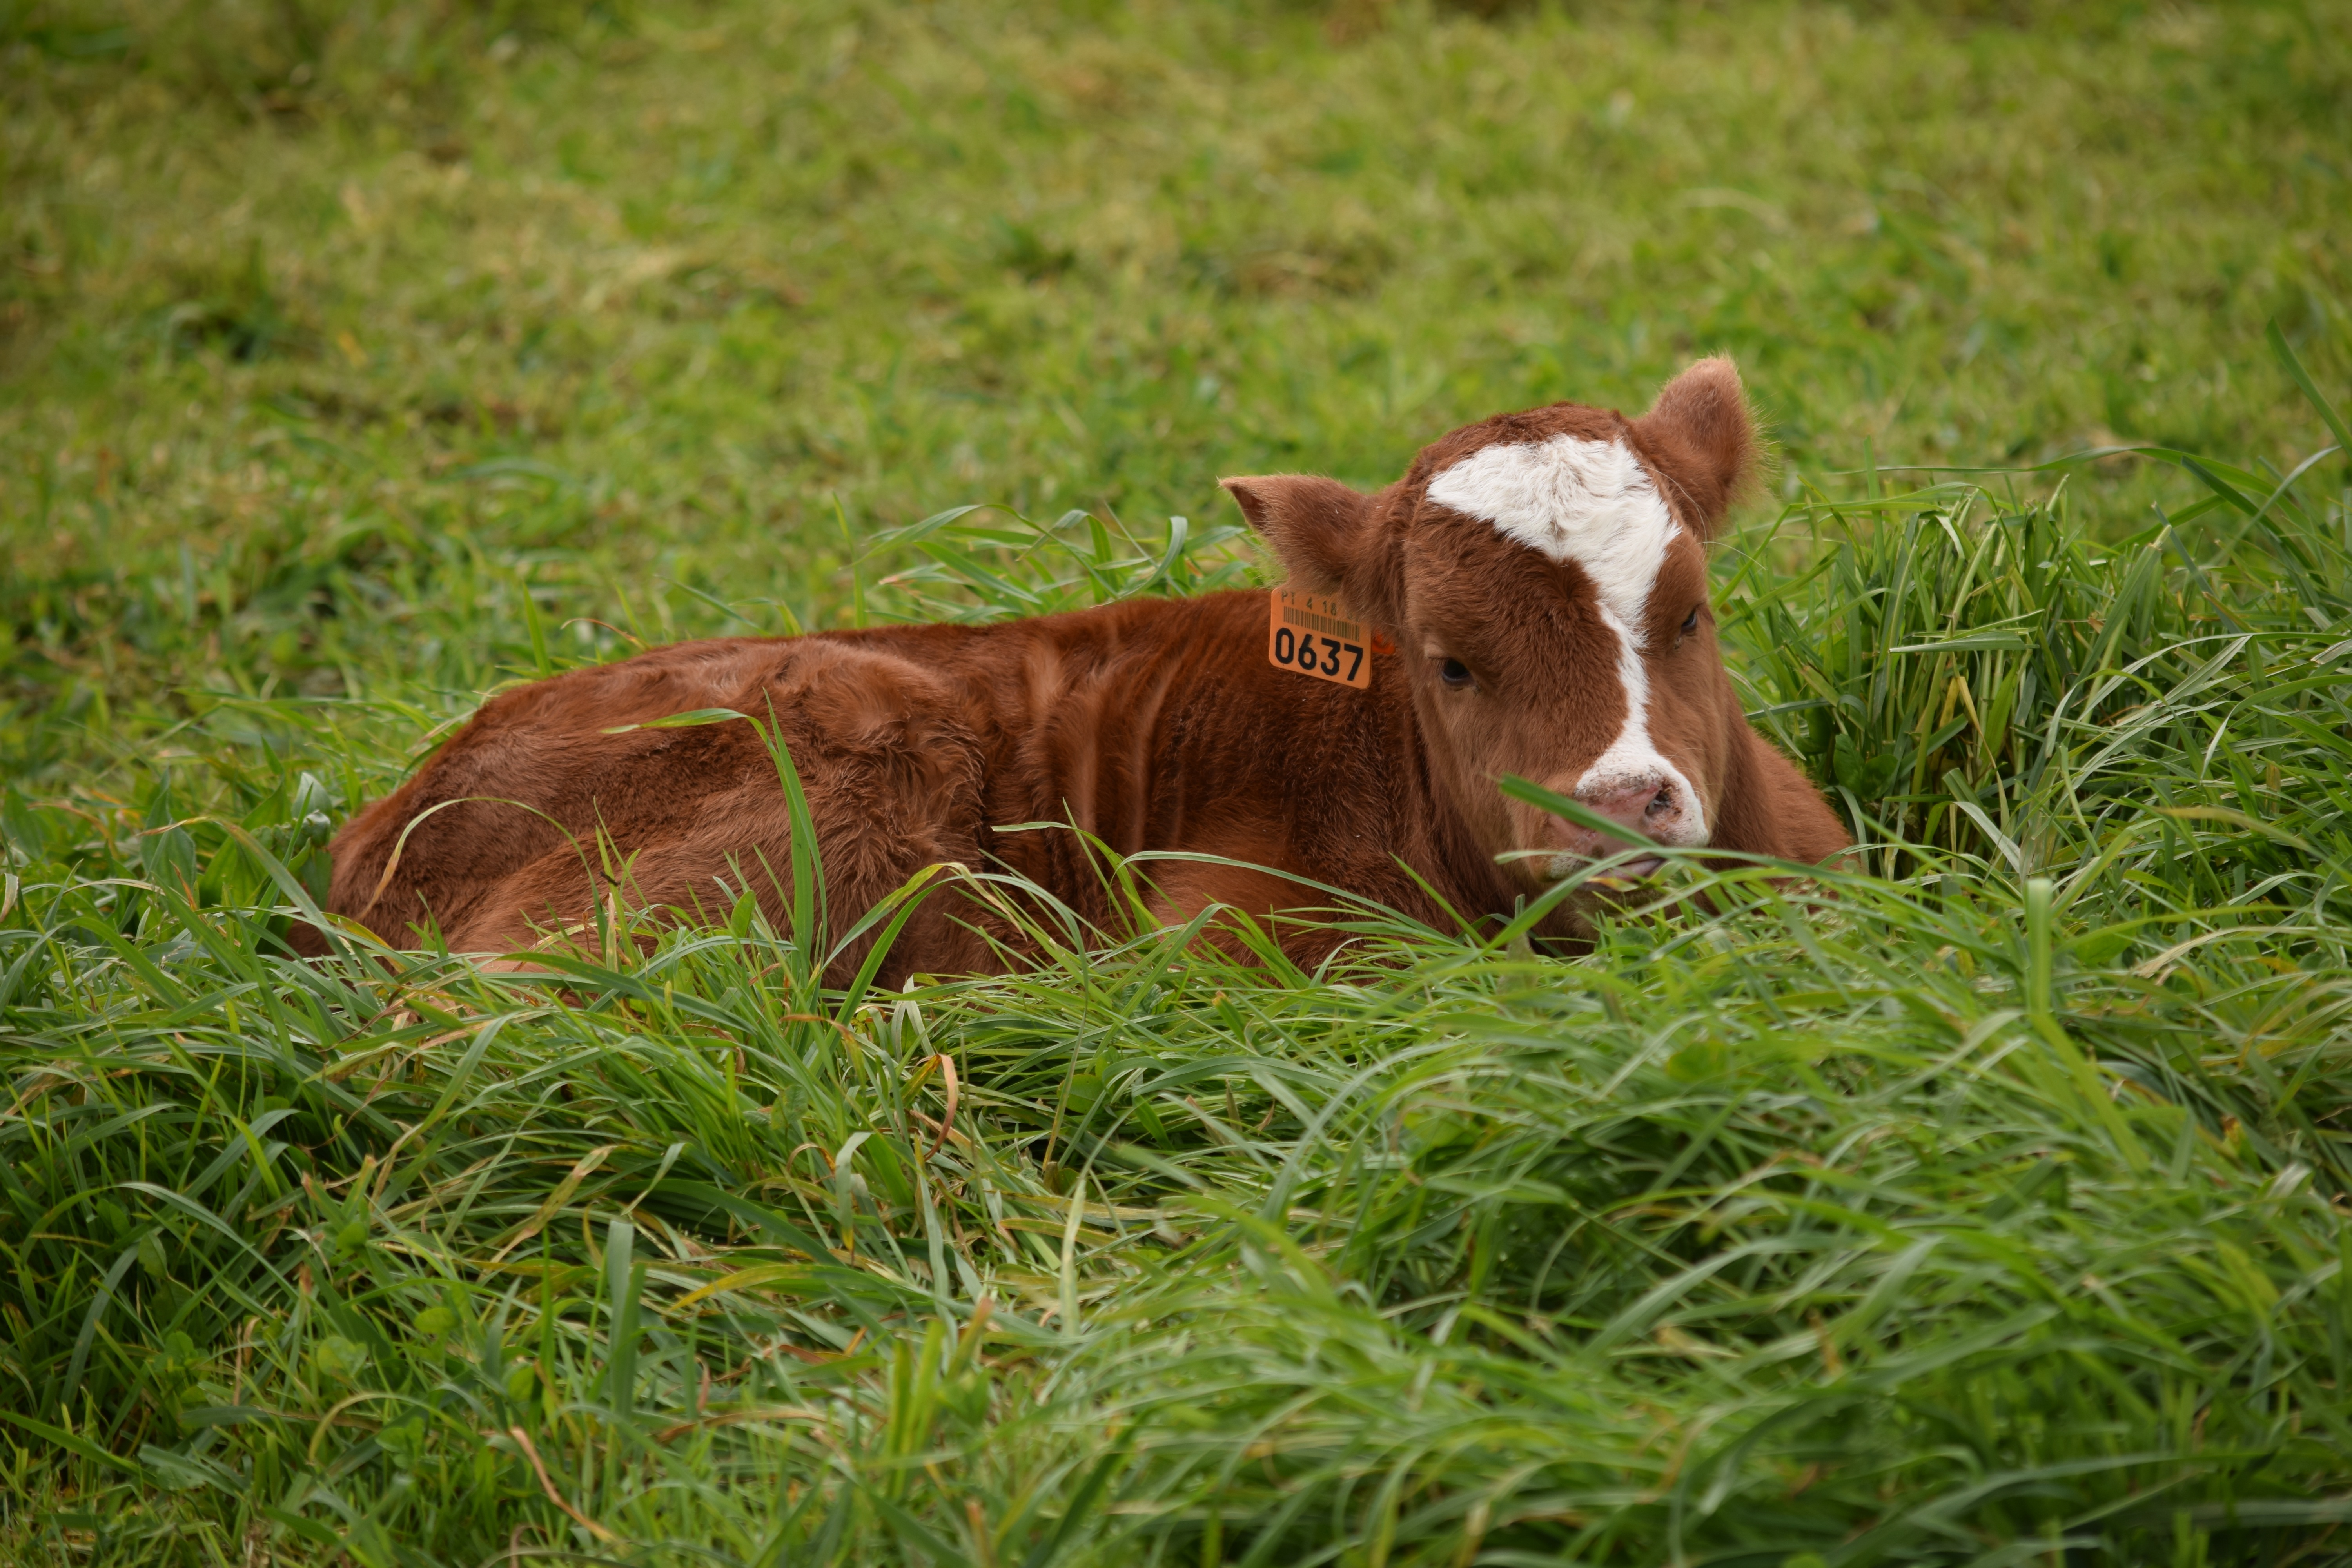
grass, meadow, dog, animal, wildlife, cow, cattle, farming, pasture, livestock, mammal, fauna, calf, newborn, farm animal, vertebrate, dog like mammal, cattle like mammal